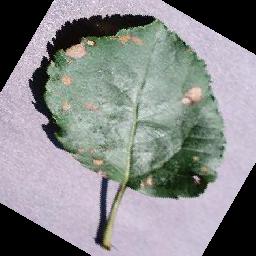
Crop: apple
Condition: black_rot